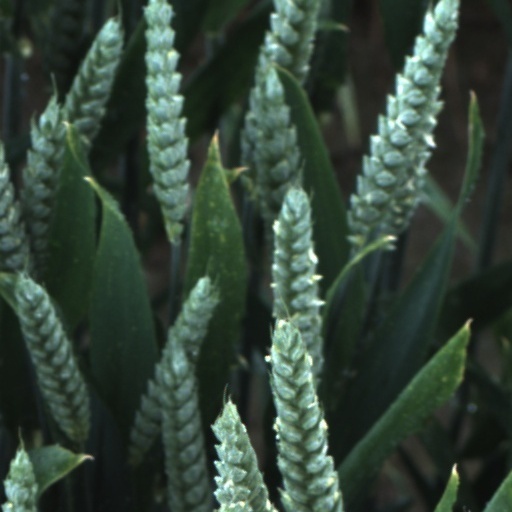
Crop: wheat